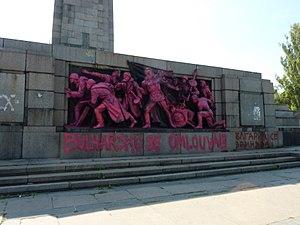
Le monument aux soldats de l'Armée soviétique, ou monument à l'Armée rouge, est un monument situé dans le centre-ville de Sofia, capitale de la Bulgarie, sur le boulevard Tsar-Osvoboditel non loin du pont aux Aigles et de l’université. Élevé en 1954, dix ans après le coup d’État du 9 septembre 1944, il est dédié à la victoire de l'Armée rouge durant la Seconde Guerre mondiale. À son sommet un soldat de l’armée soviétique trône flanqué de part et d’autre d’une femme et d’un homme bulgares. Le monument est par ailleurs composé de bas-reliefs secondaires.